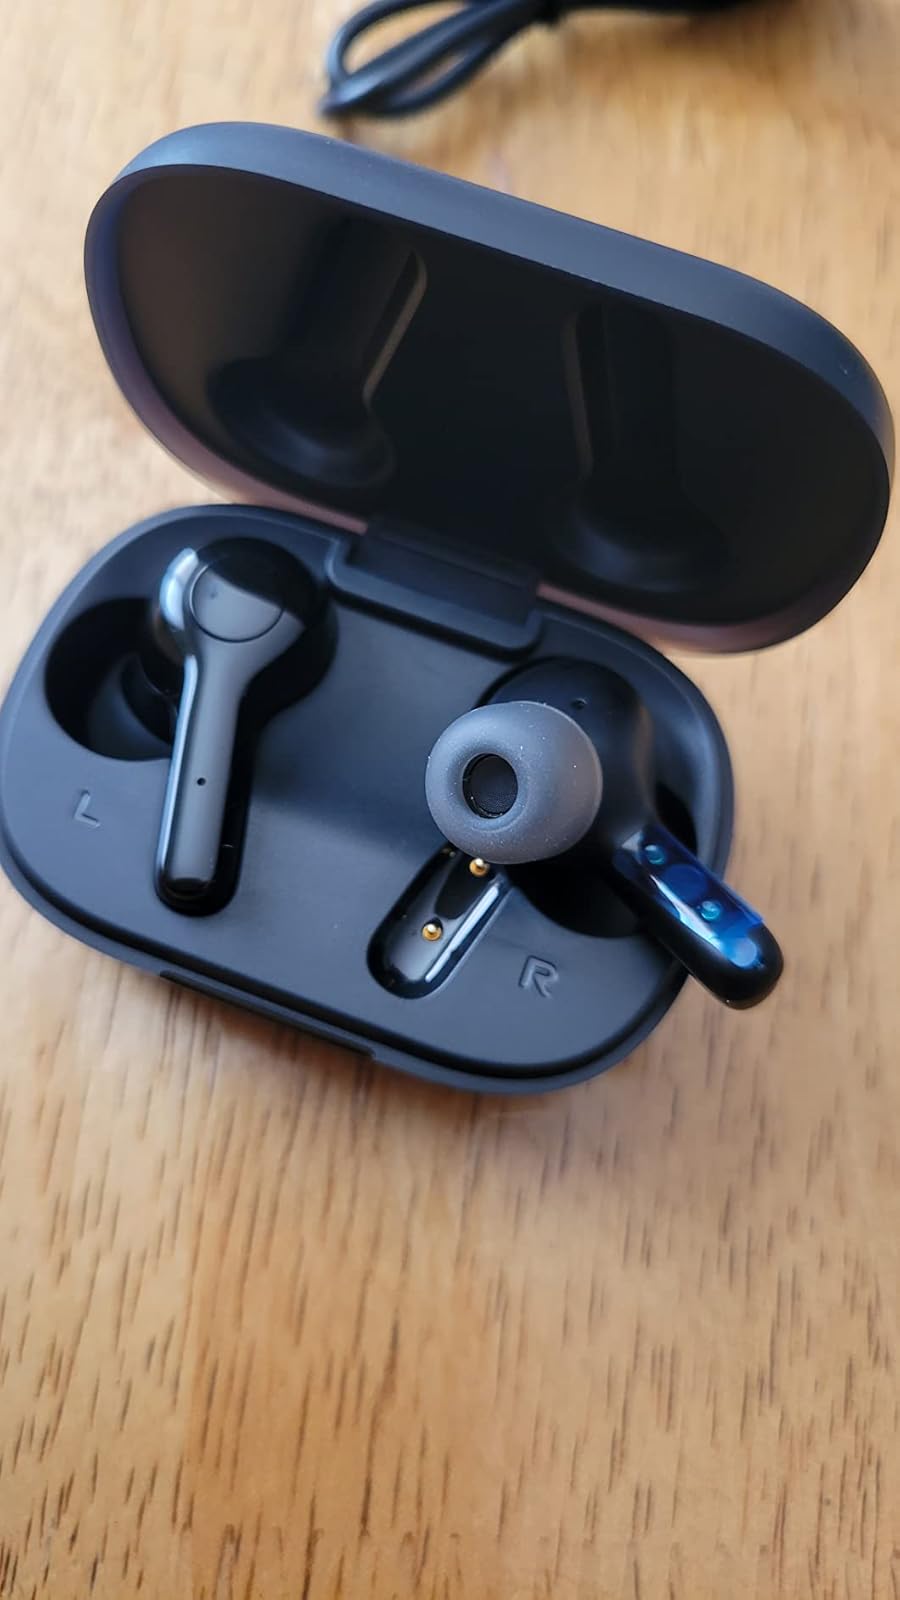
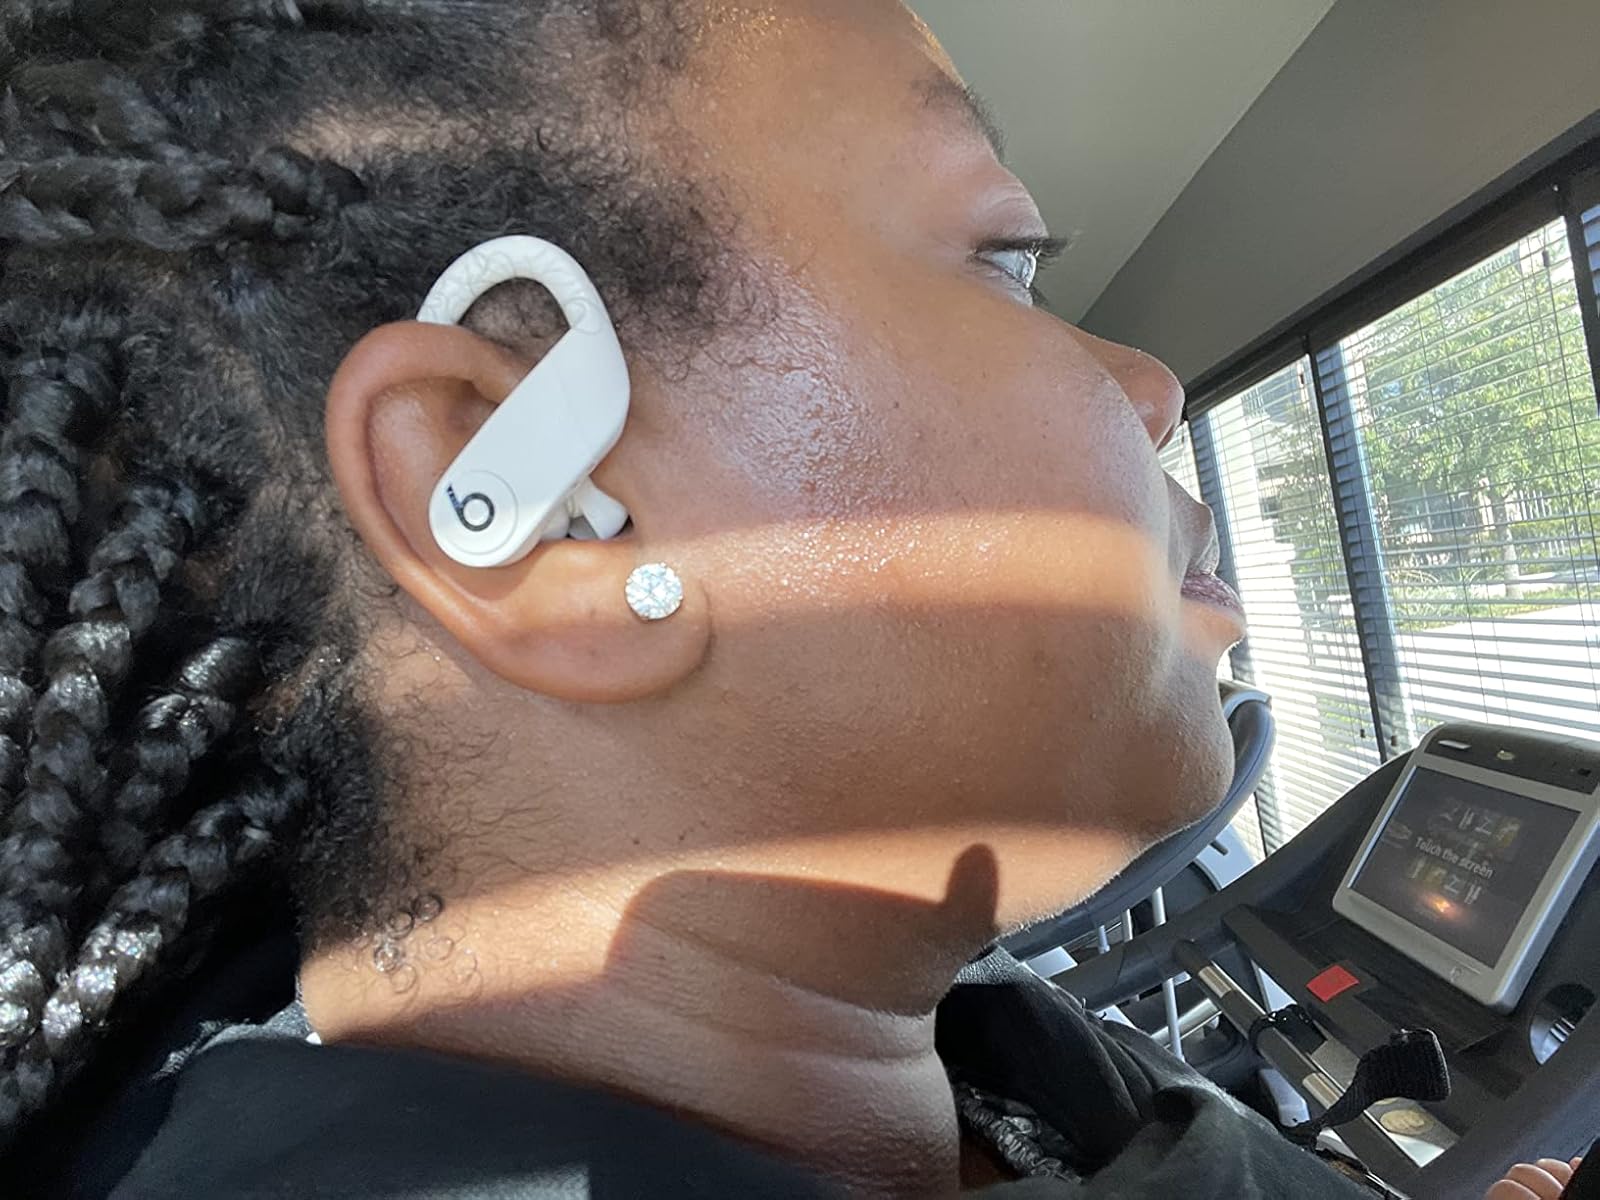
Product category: earbuds
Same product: no